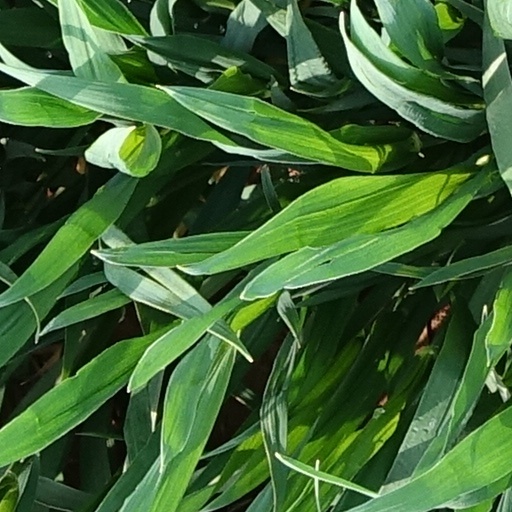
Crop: wheat